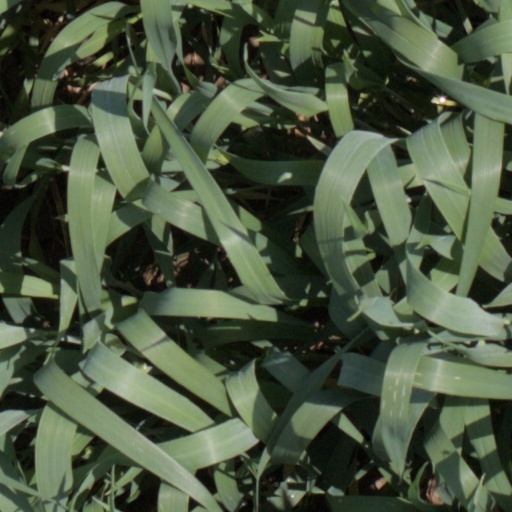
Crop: wheat